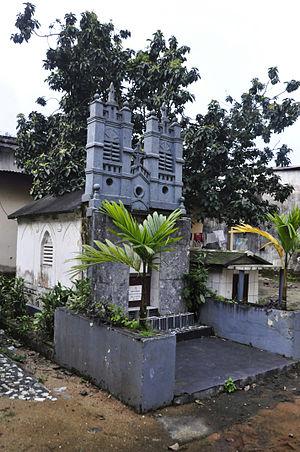
Tombeau du Pasteur Adolf Lotin'a Same This is a photo of a monument in Cameroon identified by the ID LT20
Adolph Lotin Same, né le 16 octobre 1882 à Bonamouti-Bonakou, un quartier de Douala, et mort le 29 décembre 1946 à Édéa, est un pasteur de courant baptiste.